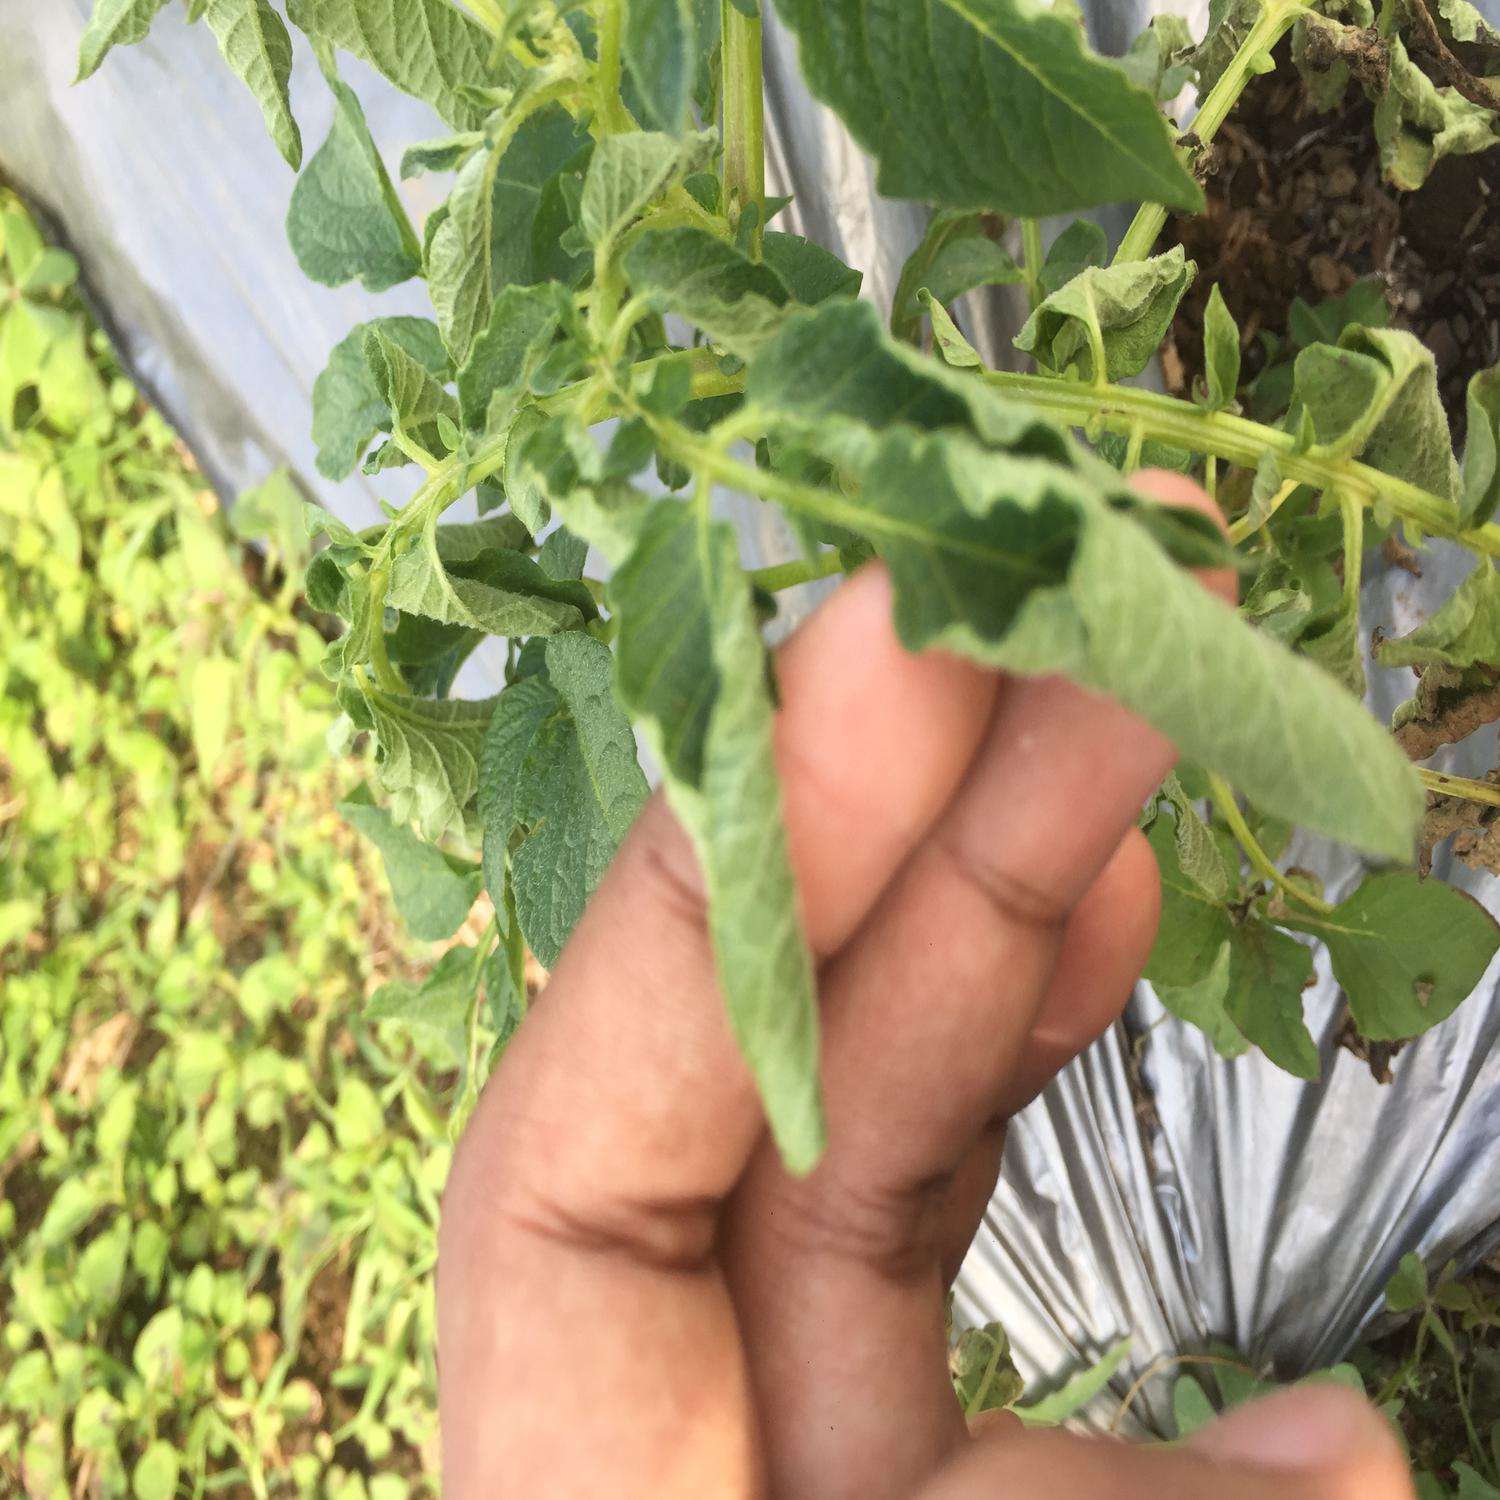
Label: Bacteria